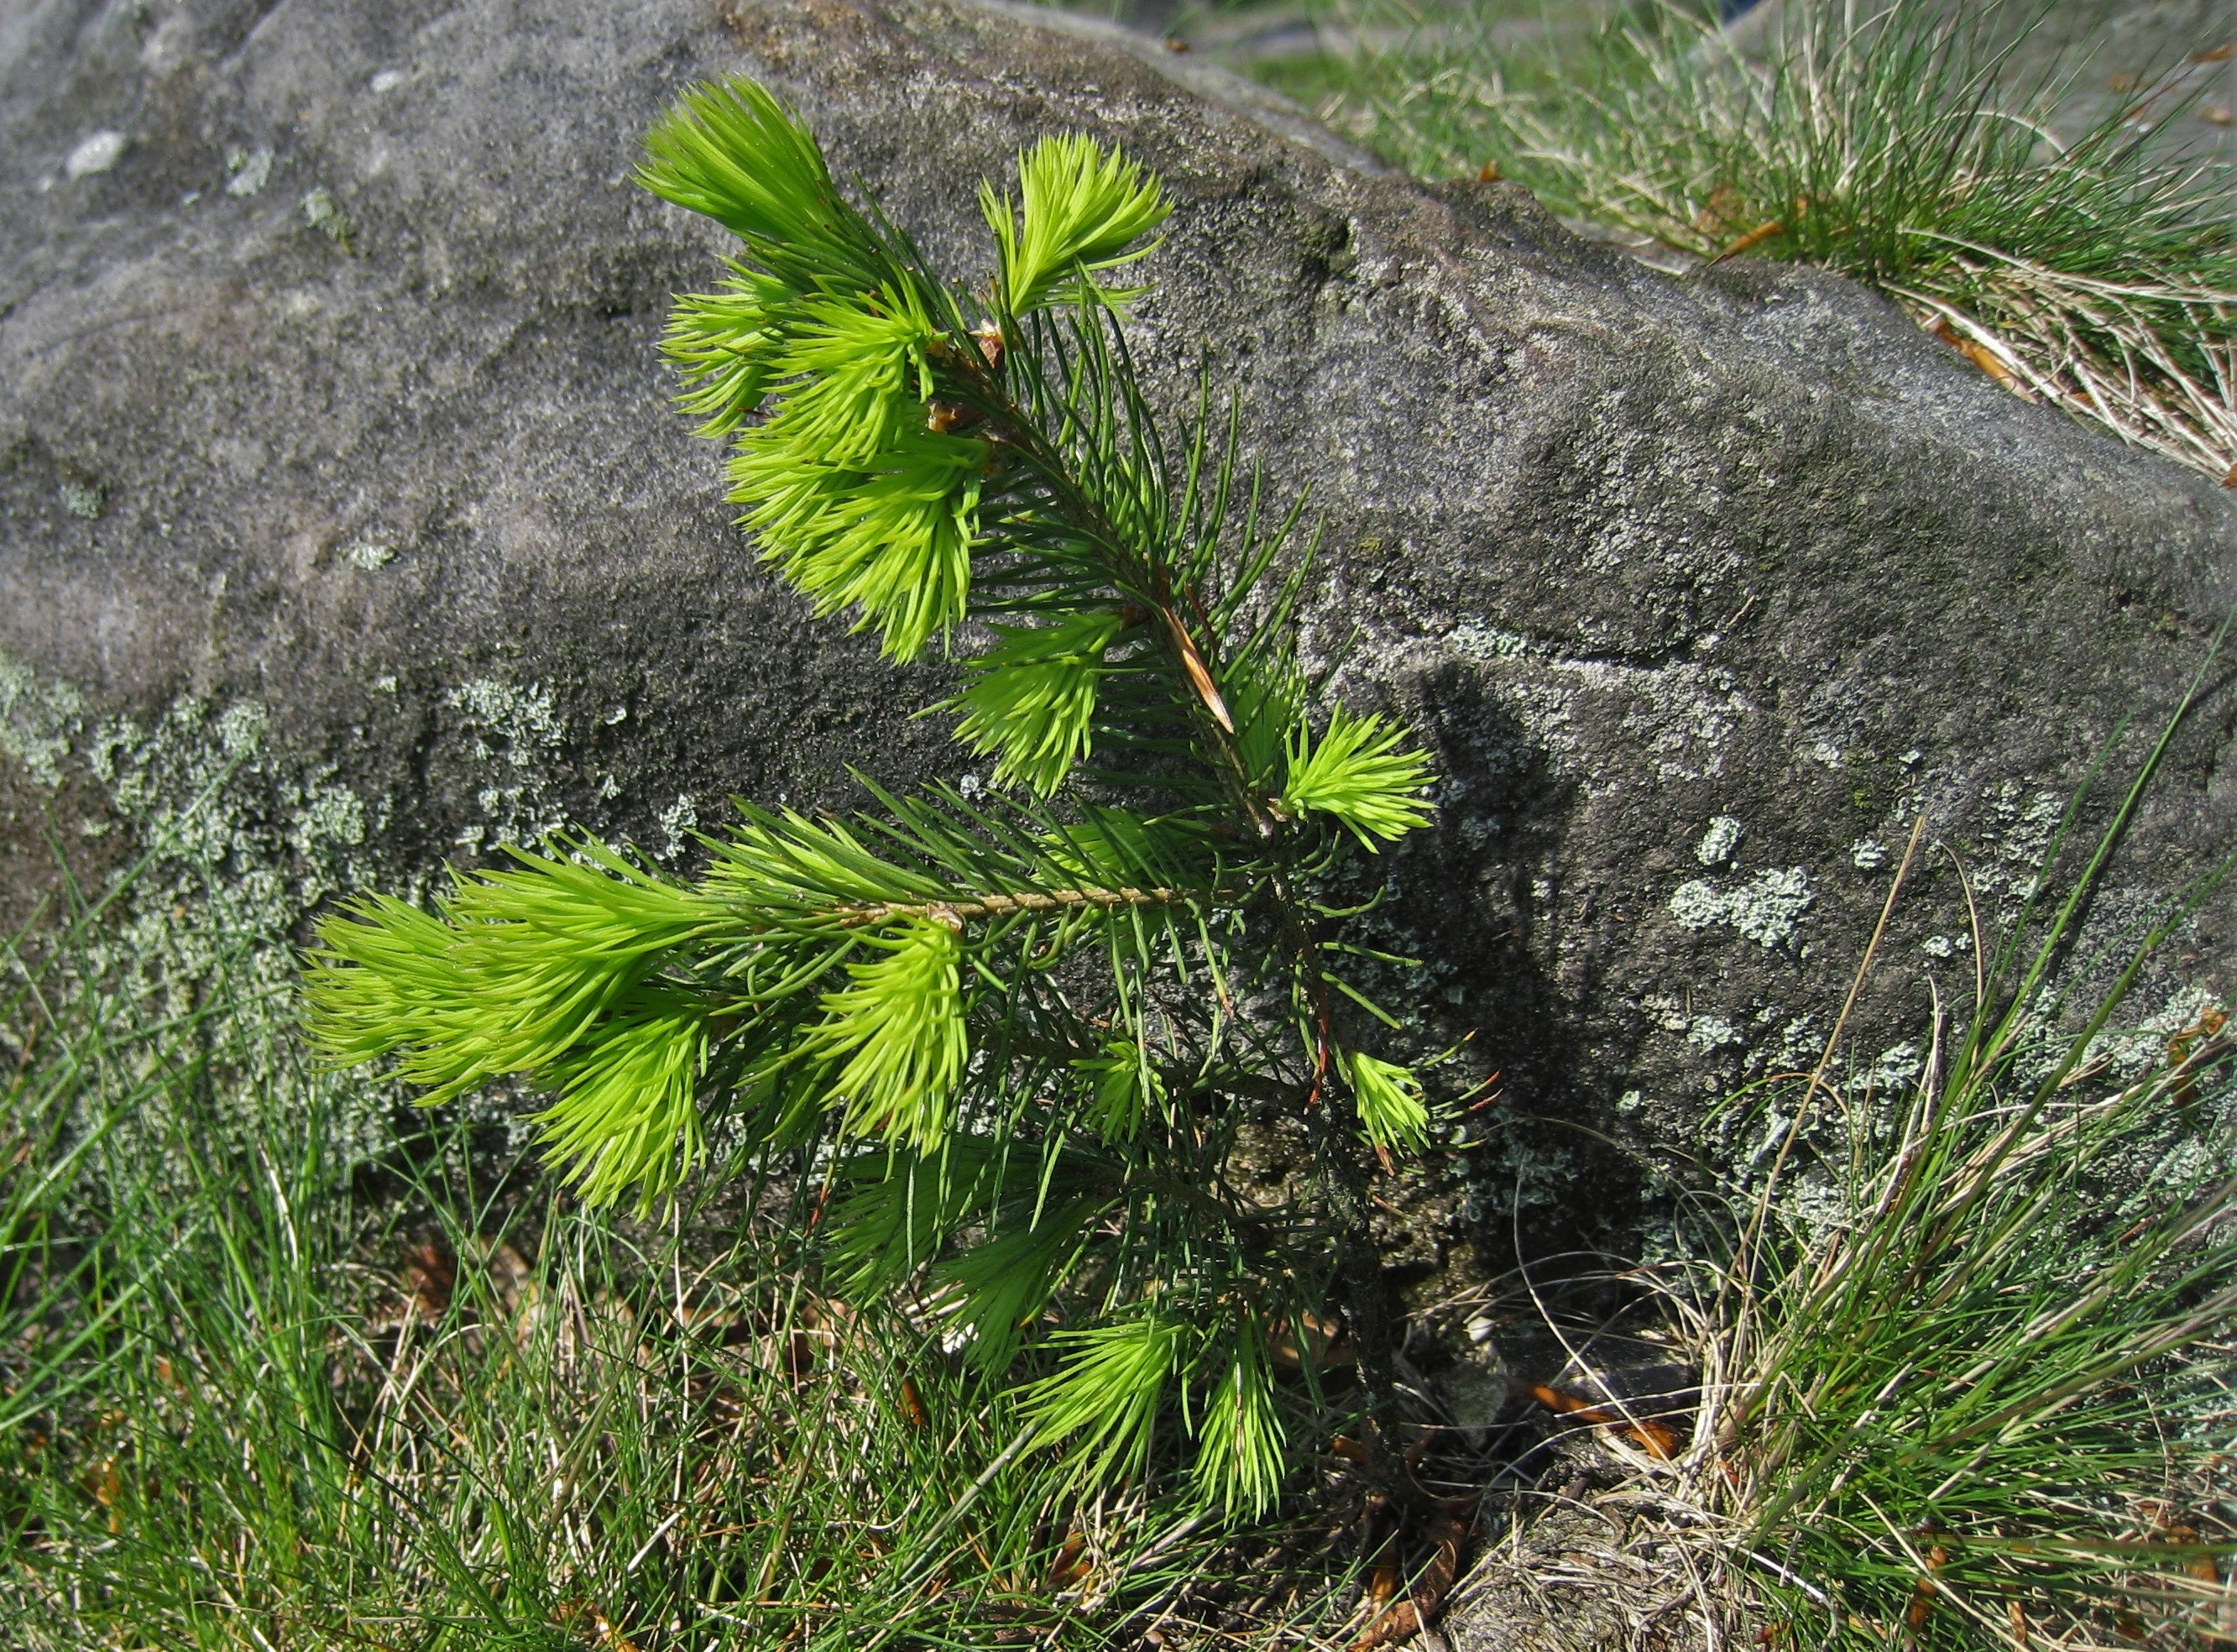
tree, nature, grass, plant, leaf, flower, stone, wildlife, spring, green, soil, botany, fir, flora, vegetation, shrub, april, woodland, may, time of year, ecosystem, petite, light green, flowering plant, new beginning, lenz, young fir drove, grown wild, grass family, woody plant, land plant, arecales